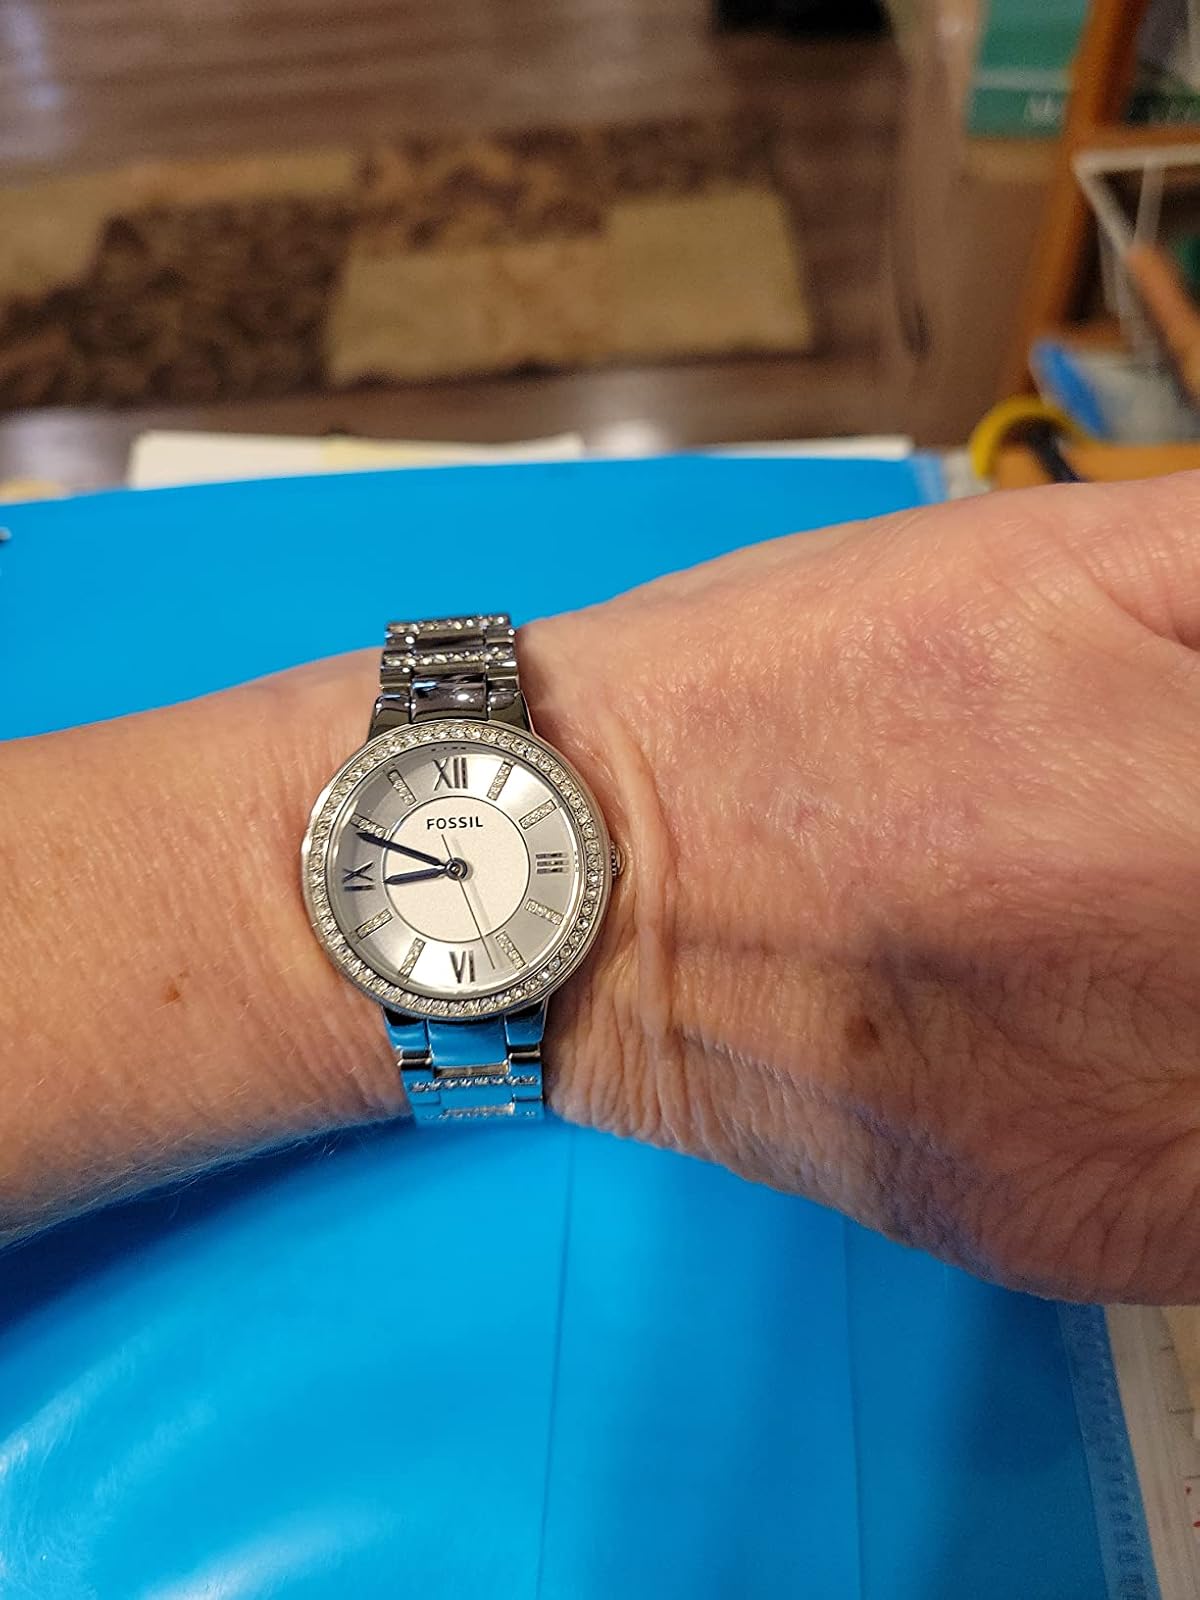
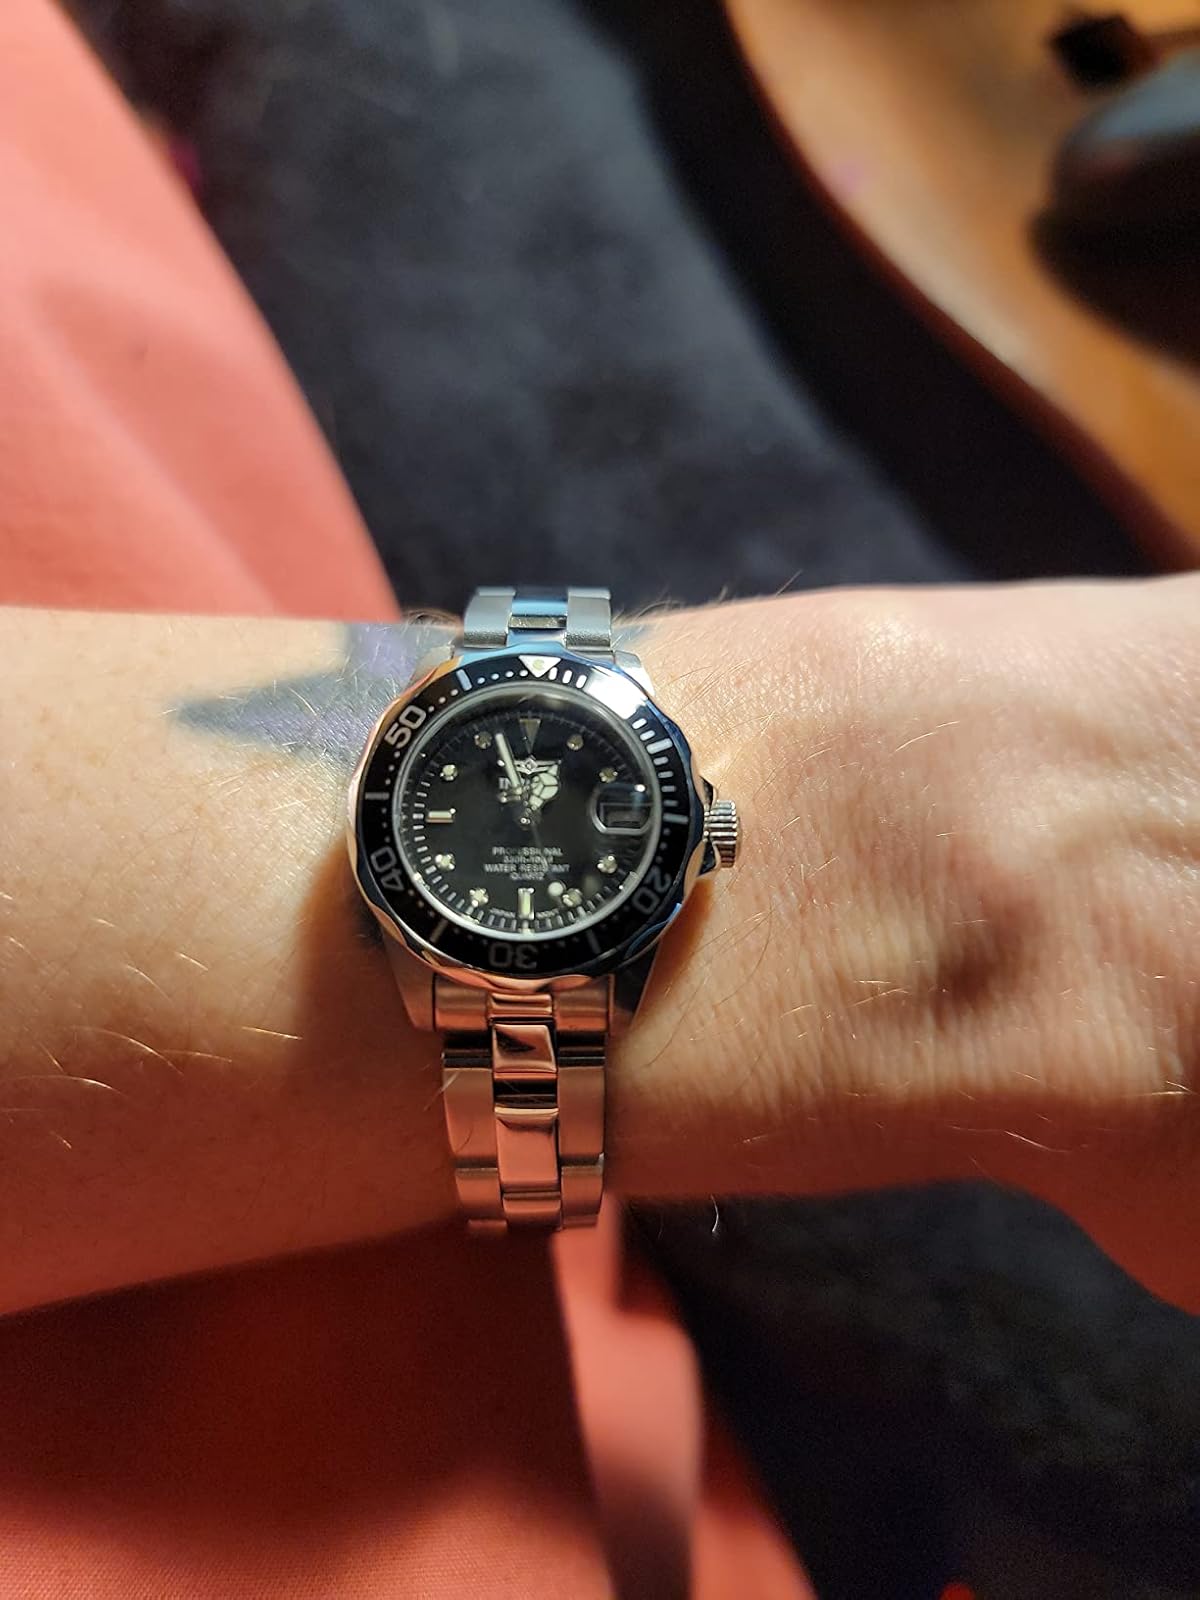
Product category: accessories_watch
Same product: no